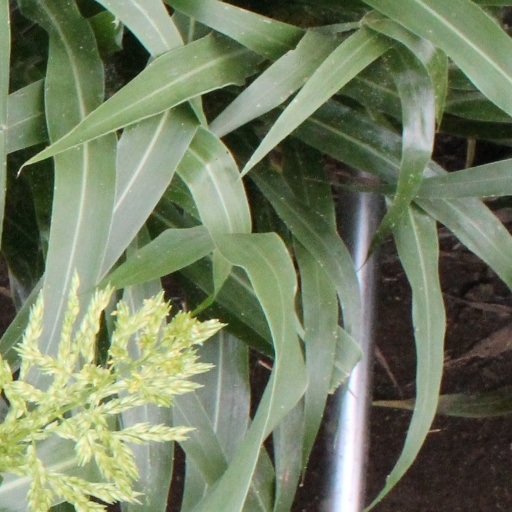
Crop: sorghum